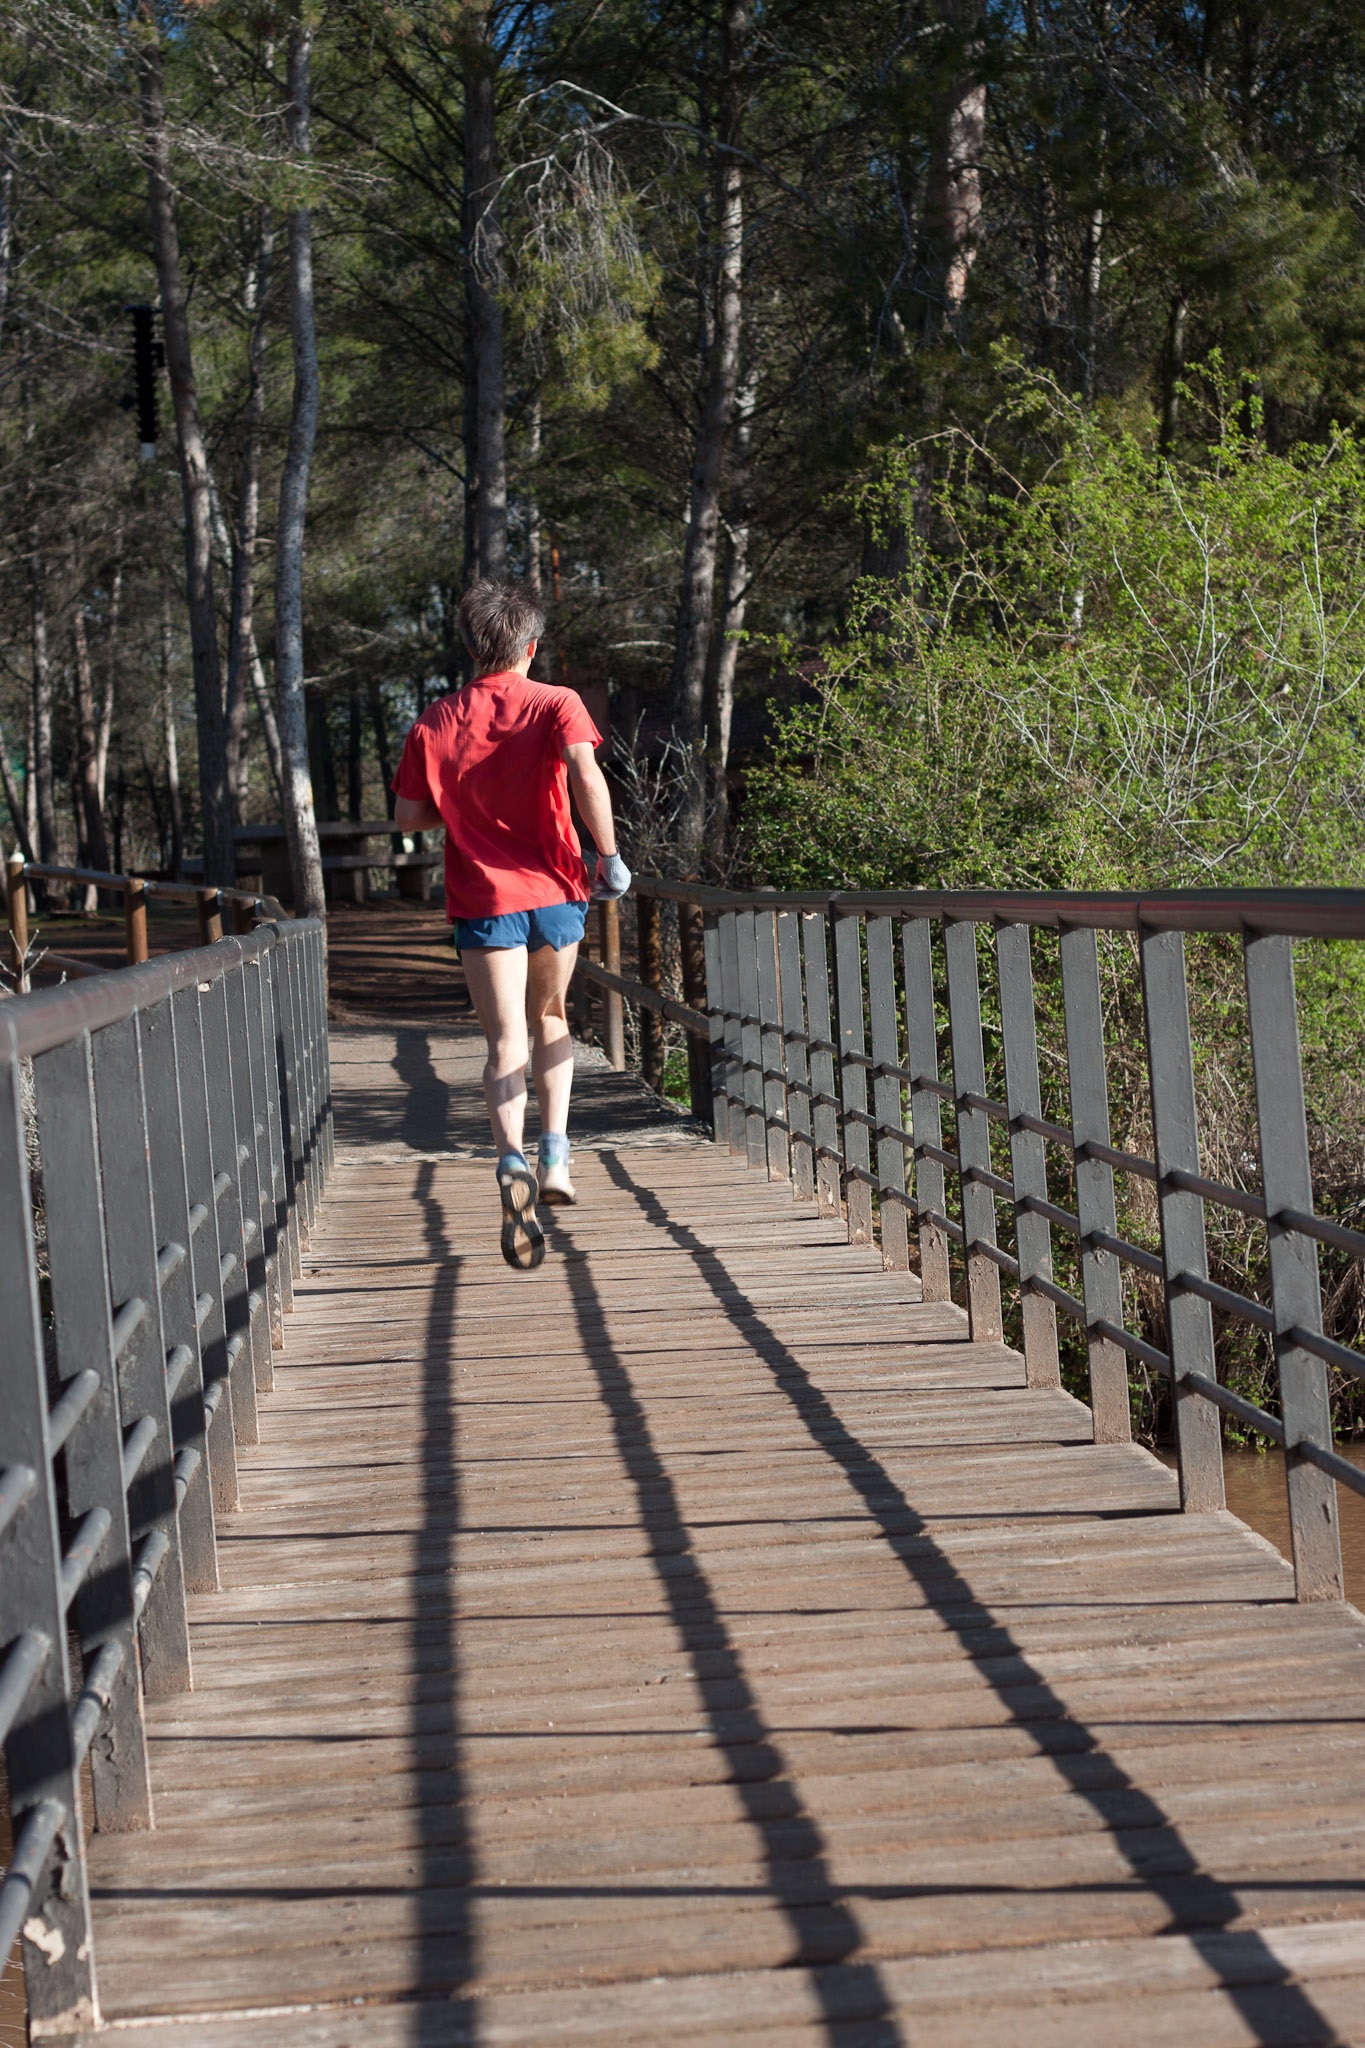
walking, person, sport, running, run, walkway, recreation, spring, training, jogging, jogger, fitness, sporty, sports, fit, jog, sports shoes, recreational sports, physical exercise, outdoor recreation, human action